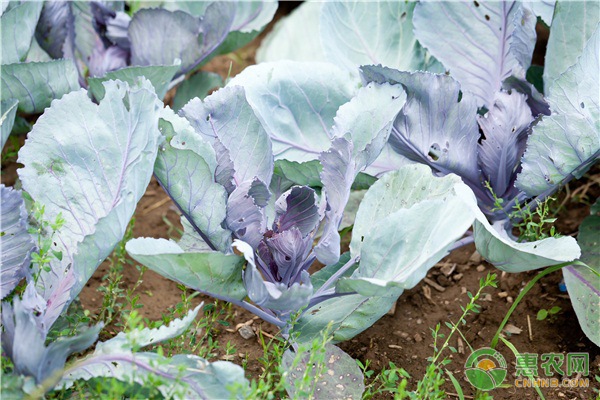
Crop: unknown
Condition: cabbage